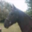
Label: horse